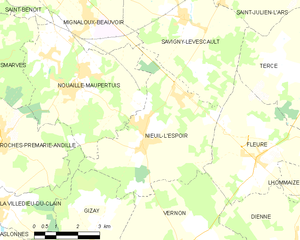
Carte des communes françaises Nieuil-l'Espoir